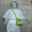
Label: man